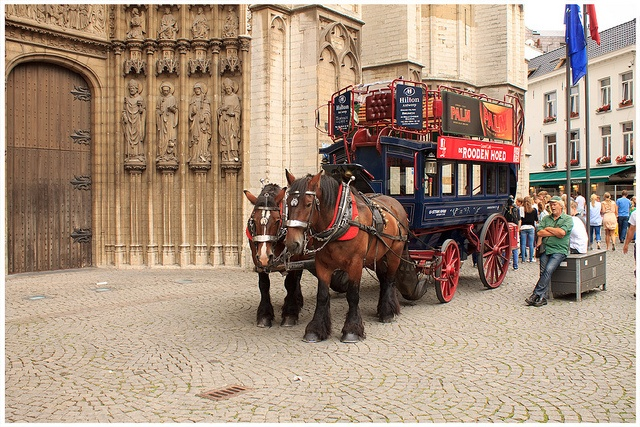
A couple of brown horses pulling a wagon down a street.
two brown and black horses are pulling a blue wagon with red wheels
Two horses pulling a carriage down a stone walkway.
two horses are pulling a large carriage
Two horses pulling a covered wagon near a crowd.